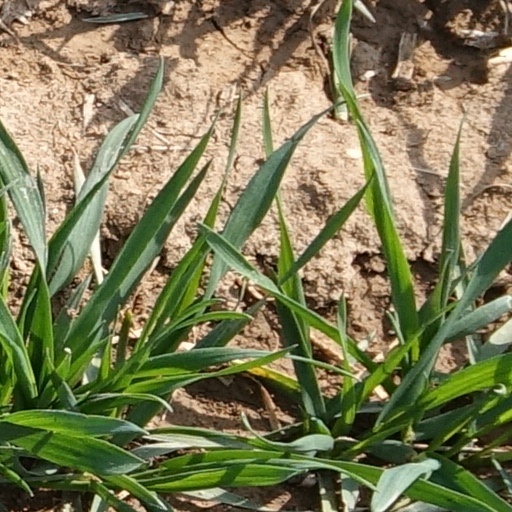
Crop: wheat